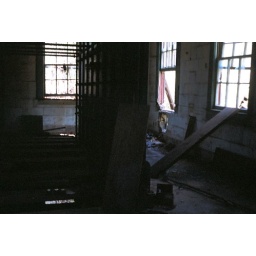
water in the floor and windows in the back